Toʻylar muborak

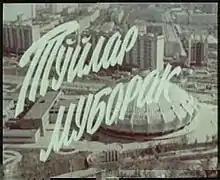
A screenshot from the movie

Toʻylar muborak ("Happy Wedding Day!") is a 1978 Soviet-era Uzbek comedy film directed by Eduard Khachaturov. The film stars Obid Yunusov, a People's Artist of Uzbekistan and tells the story of a bridegroom who ends up helping many people in trouble on his wedding day and as a result barely makes it to his own wedding.